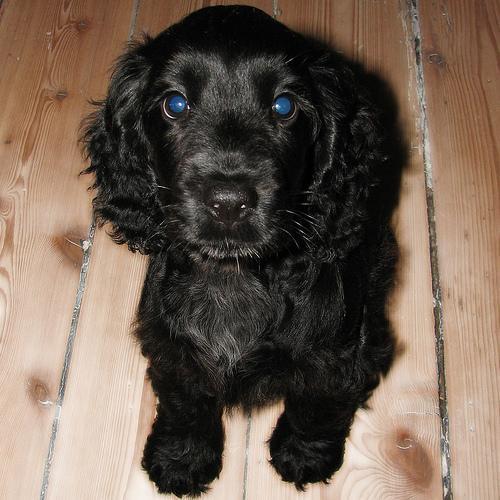
cocker_spaniel